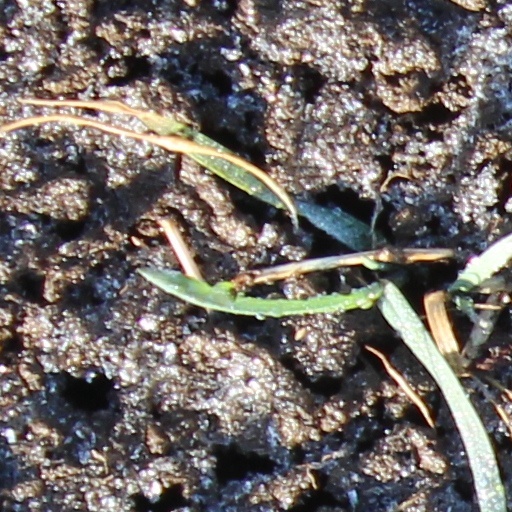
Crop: wheat